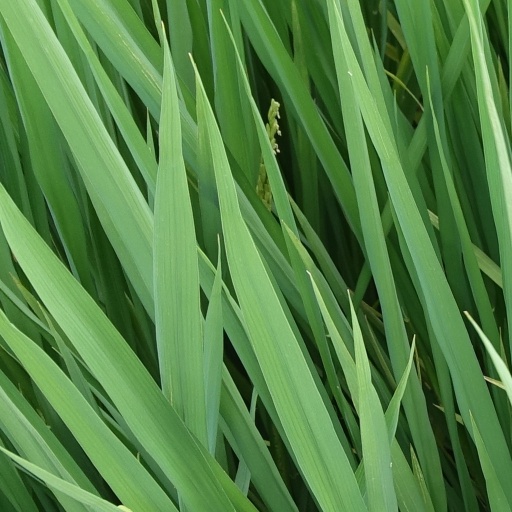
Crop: rice